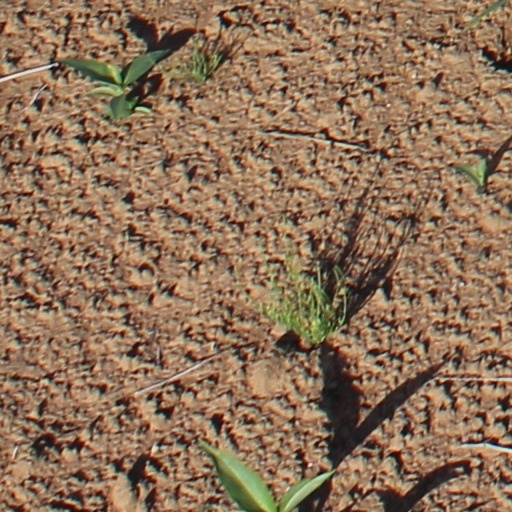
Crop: wheat